The Thing (1982 film)

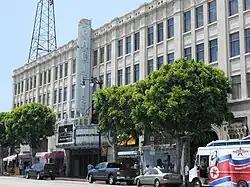
A street view of a wide, white building. In the center is a large vertical sign that says "Pacific".

The lack of information about the film's special effects drew the attention of film exhibitors in early 1982. They wanted reassurance that "The Thing" was a first-rate production capable of attracting audiences. Cohen and Foster, with a specially employed editor and Universal's archive of music, put together a 20-minute showreel emphasizing action and suspense. They used available footage, including alternate and extended scenes not in the finished film, but avoided revealing the special effects as much as possible. The reaction from the exclusively male exhibitors was generally positive, and Universal executive Robert Rehme told Cohen that the studio was counting on "The Thing"s success, as they expected "E.T. the Extra-Terrestrial" to appeal only to children. While finalizing the film, Universal sent Carpenter a demographic study showing that the audience appeal of horror films had declined by seventy percent over the previous six months. Carpenter considered this a suggestion that he lower his expectations of the film's performance. After one market research screening, Carpenter queried the audience on their thoughts, and one audience member asked, "Well what happened in the very end? Which one was the Thing...?" When Carpenter responded that it was up to their imagination, the audience member responded, "Oh, God. I hate that."